Santalahti

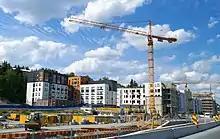
Apartment buildings under construction in Santalahti

Santalahti is a district in the western part of Tampere, Finland. It borders Lake Näsijärvi in the north, the Särkänniemi district in the east, Ylä-Pispala and Ala-Pispala in the south and Lielahti in the west. The town plan of Santalahti was confirmed in 1945.